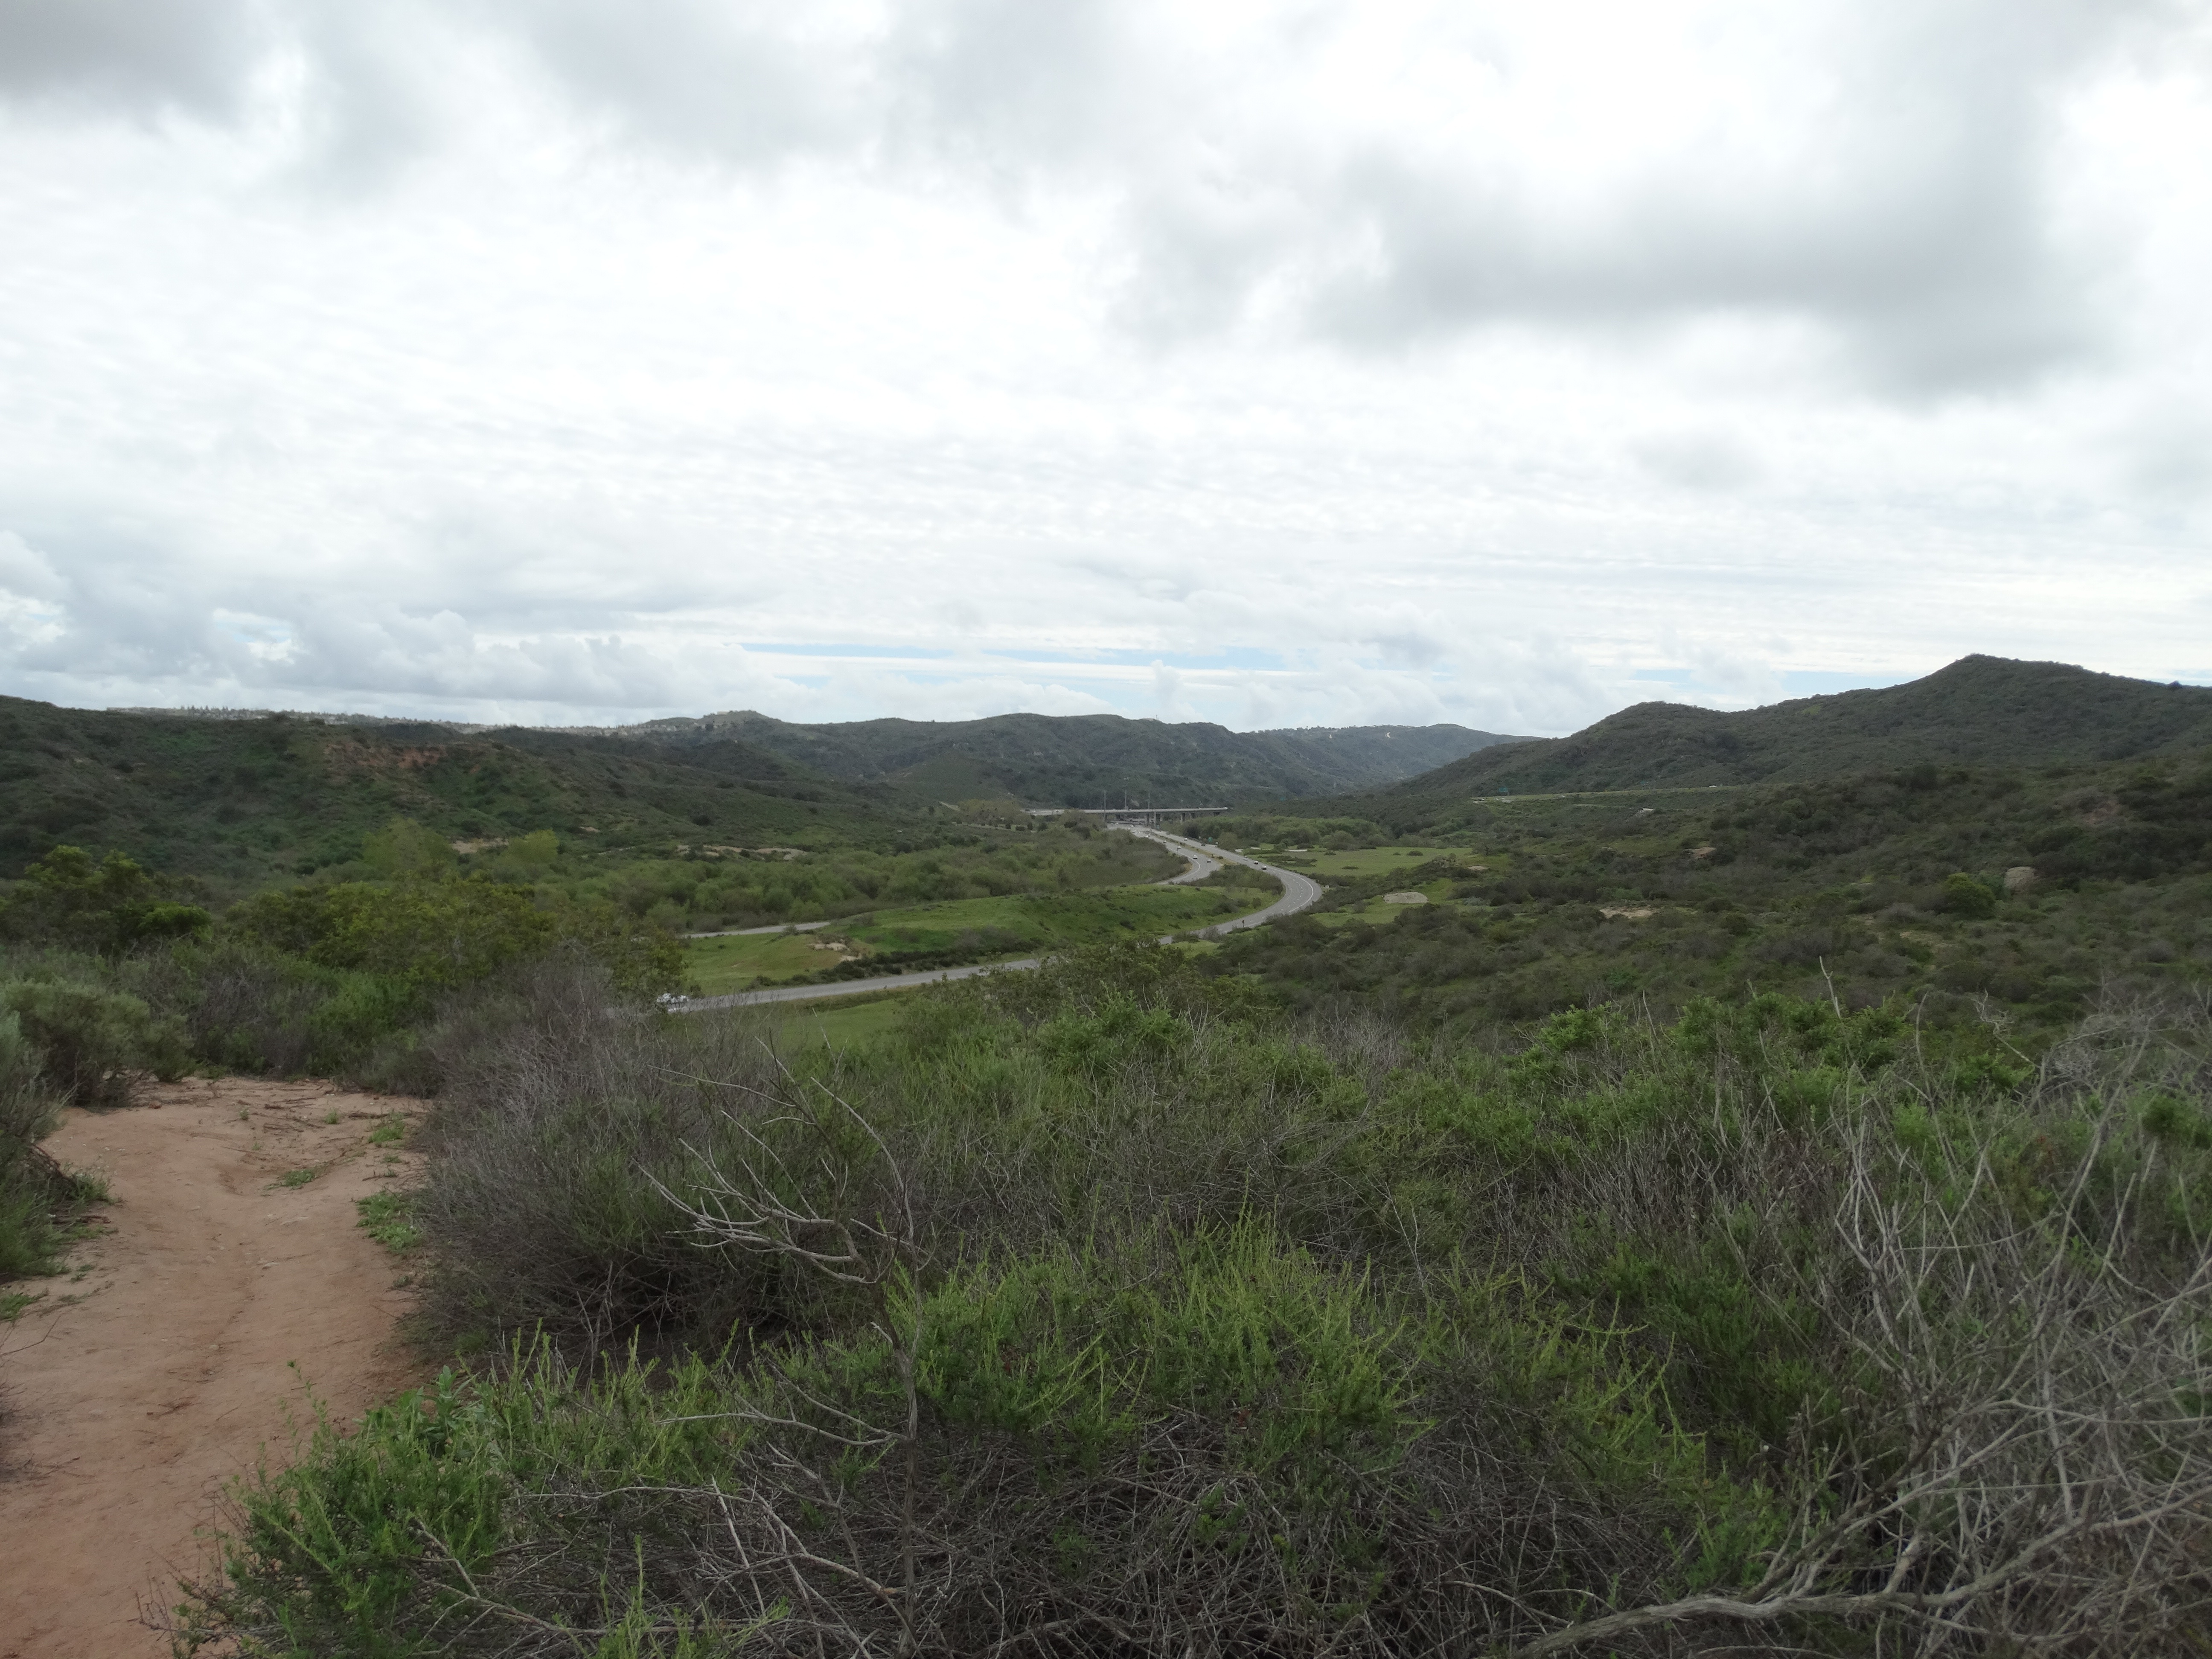
landscape, coast, wilderness, mountain, trail, prairie, hill, highland, terrain, ridge, plain, grassland, badlands, plateau, fell, habitat, loch, ecosystem, steppe, landform, natural environment, geographical feature, mountainous landforms